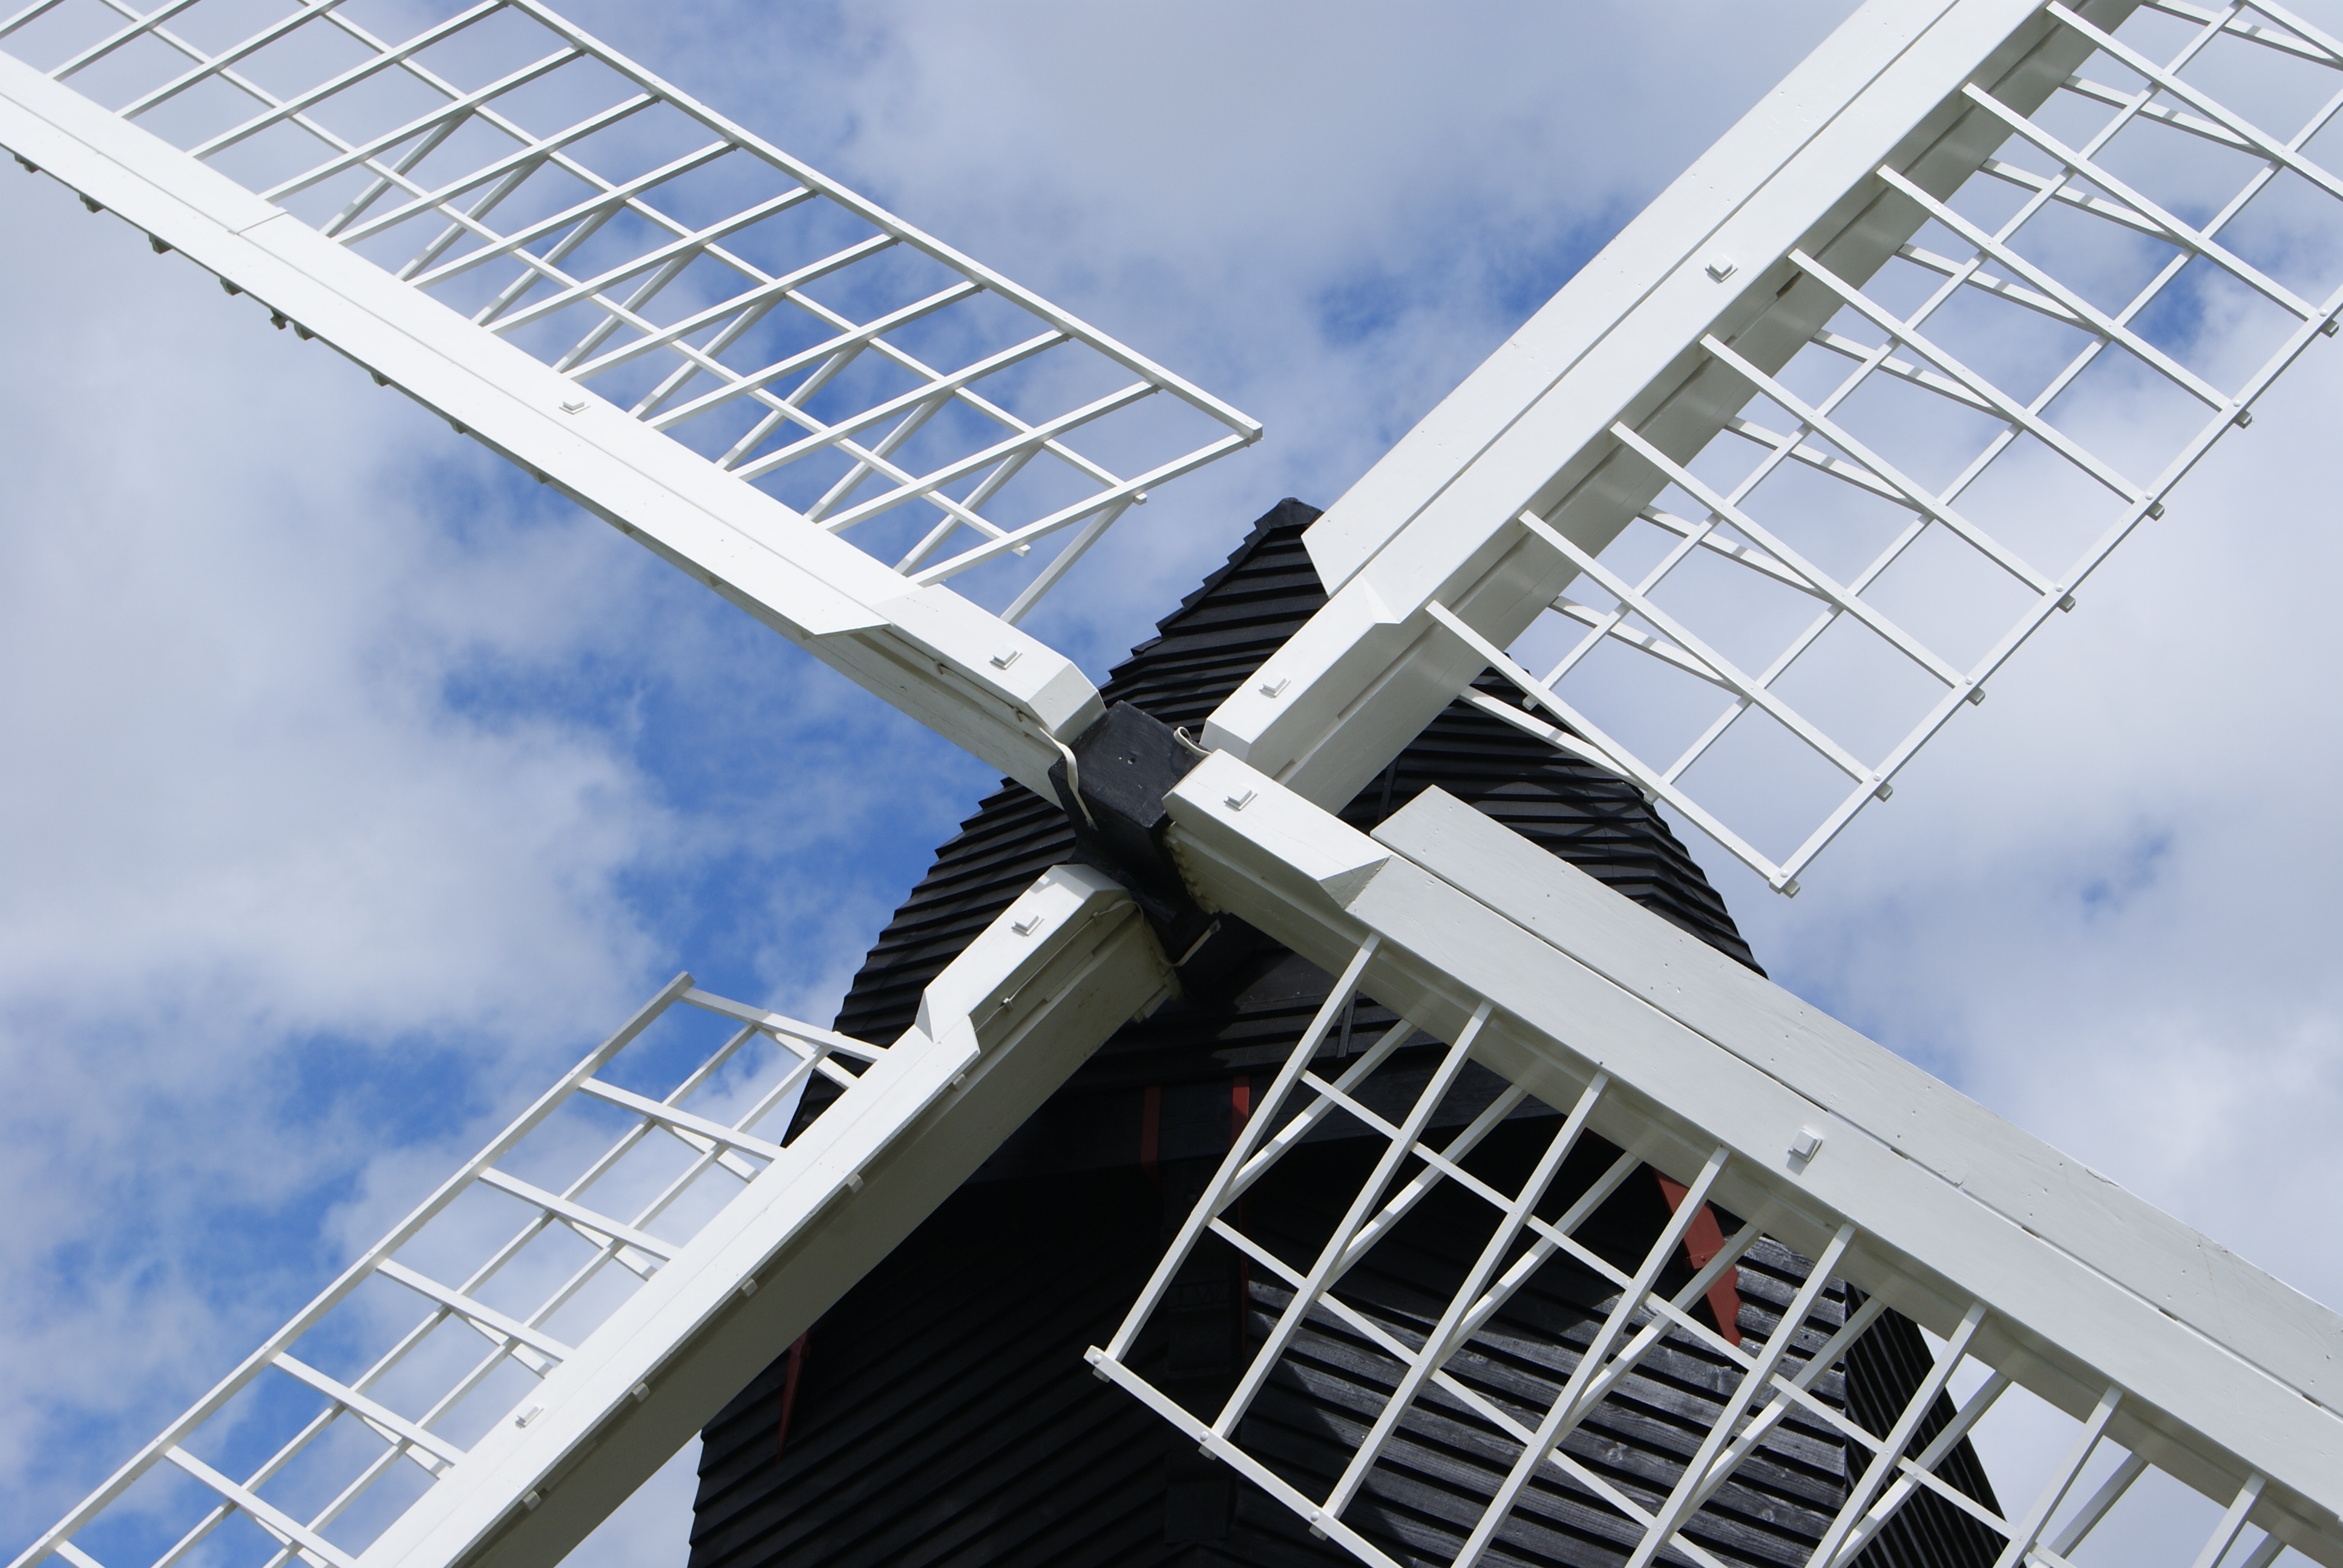
cloud, architecture, sky, technology, vintage, windmill, wind, building, old, skyscraper, country, rural, scenic, landmark, electricity, energy, solar panel, outdoors, uk, mill, wooden, traditional, architectural, solar power, solar energy, daylighting, buckinghamshire, window covering